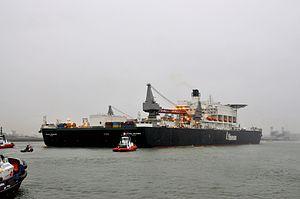
Le Pioneering Spirit est en 2015 le dernier navire de l'armateur helvético-néerlandais Allseas. C’est un bateau à coques séparées, pas tout à fait un catamaran, de très grande taille, spécialisé dans l'enlèvement et l'installation de plate-forme pétrolière ou gazière, et la pose de pipeline en haute-mer.